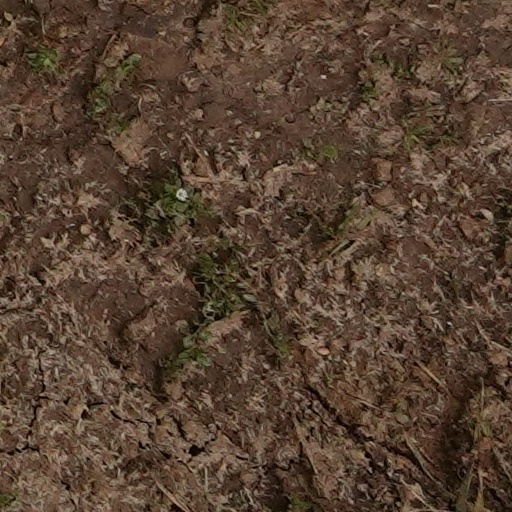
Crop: wheat